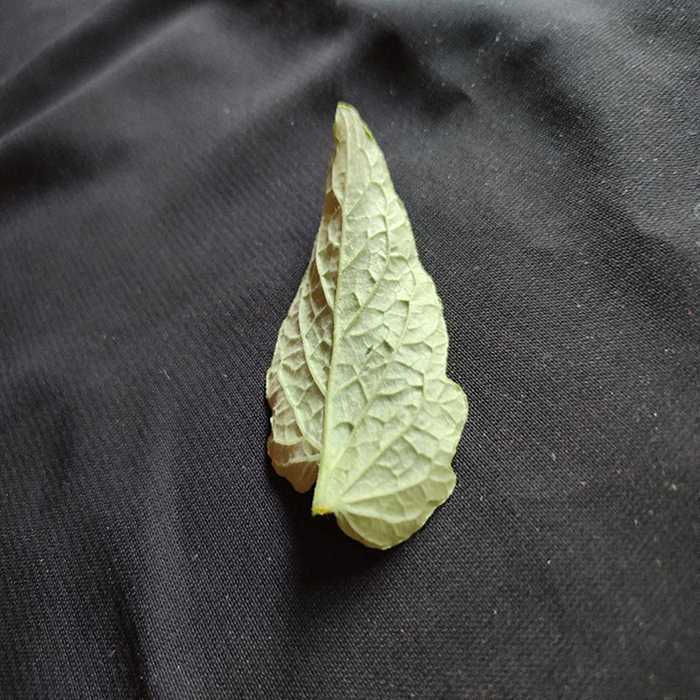
Plant: Tomato
Label: Tomato Fresh leaf